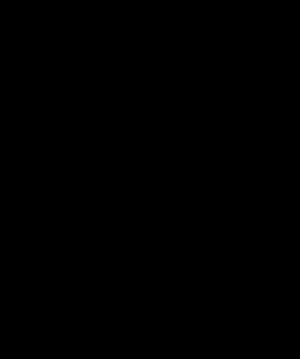
Les Protéines phosphatases sont des enzymes qui déphosphorylent les sérines, les thréonines, ou les tyrosines des protéines